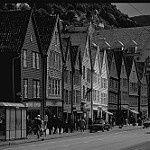
Label: B & W